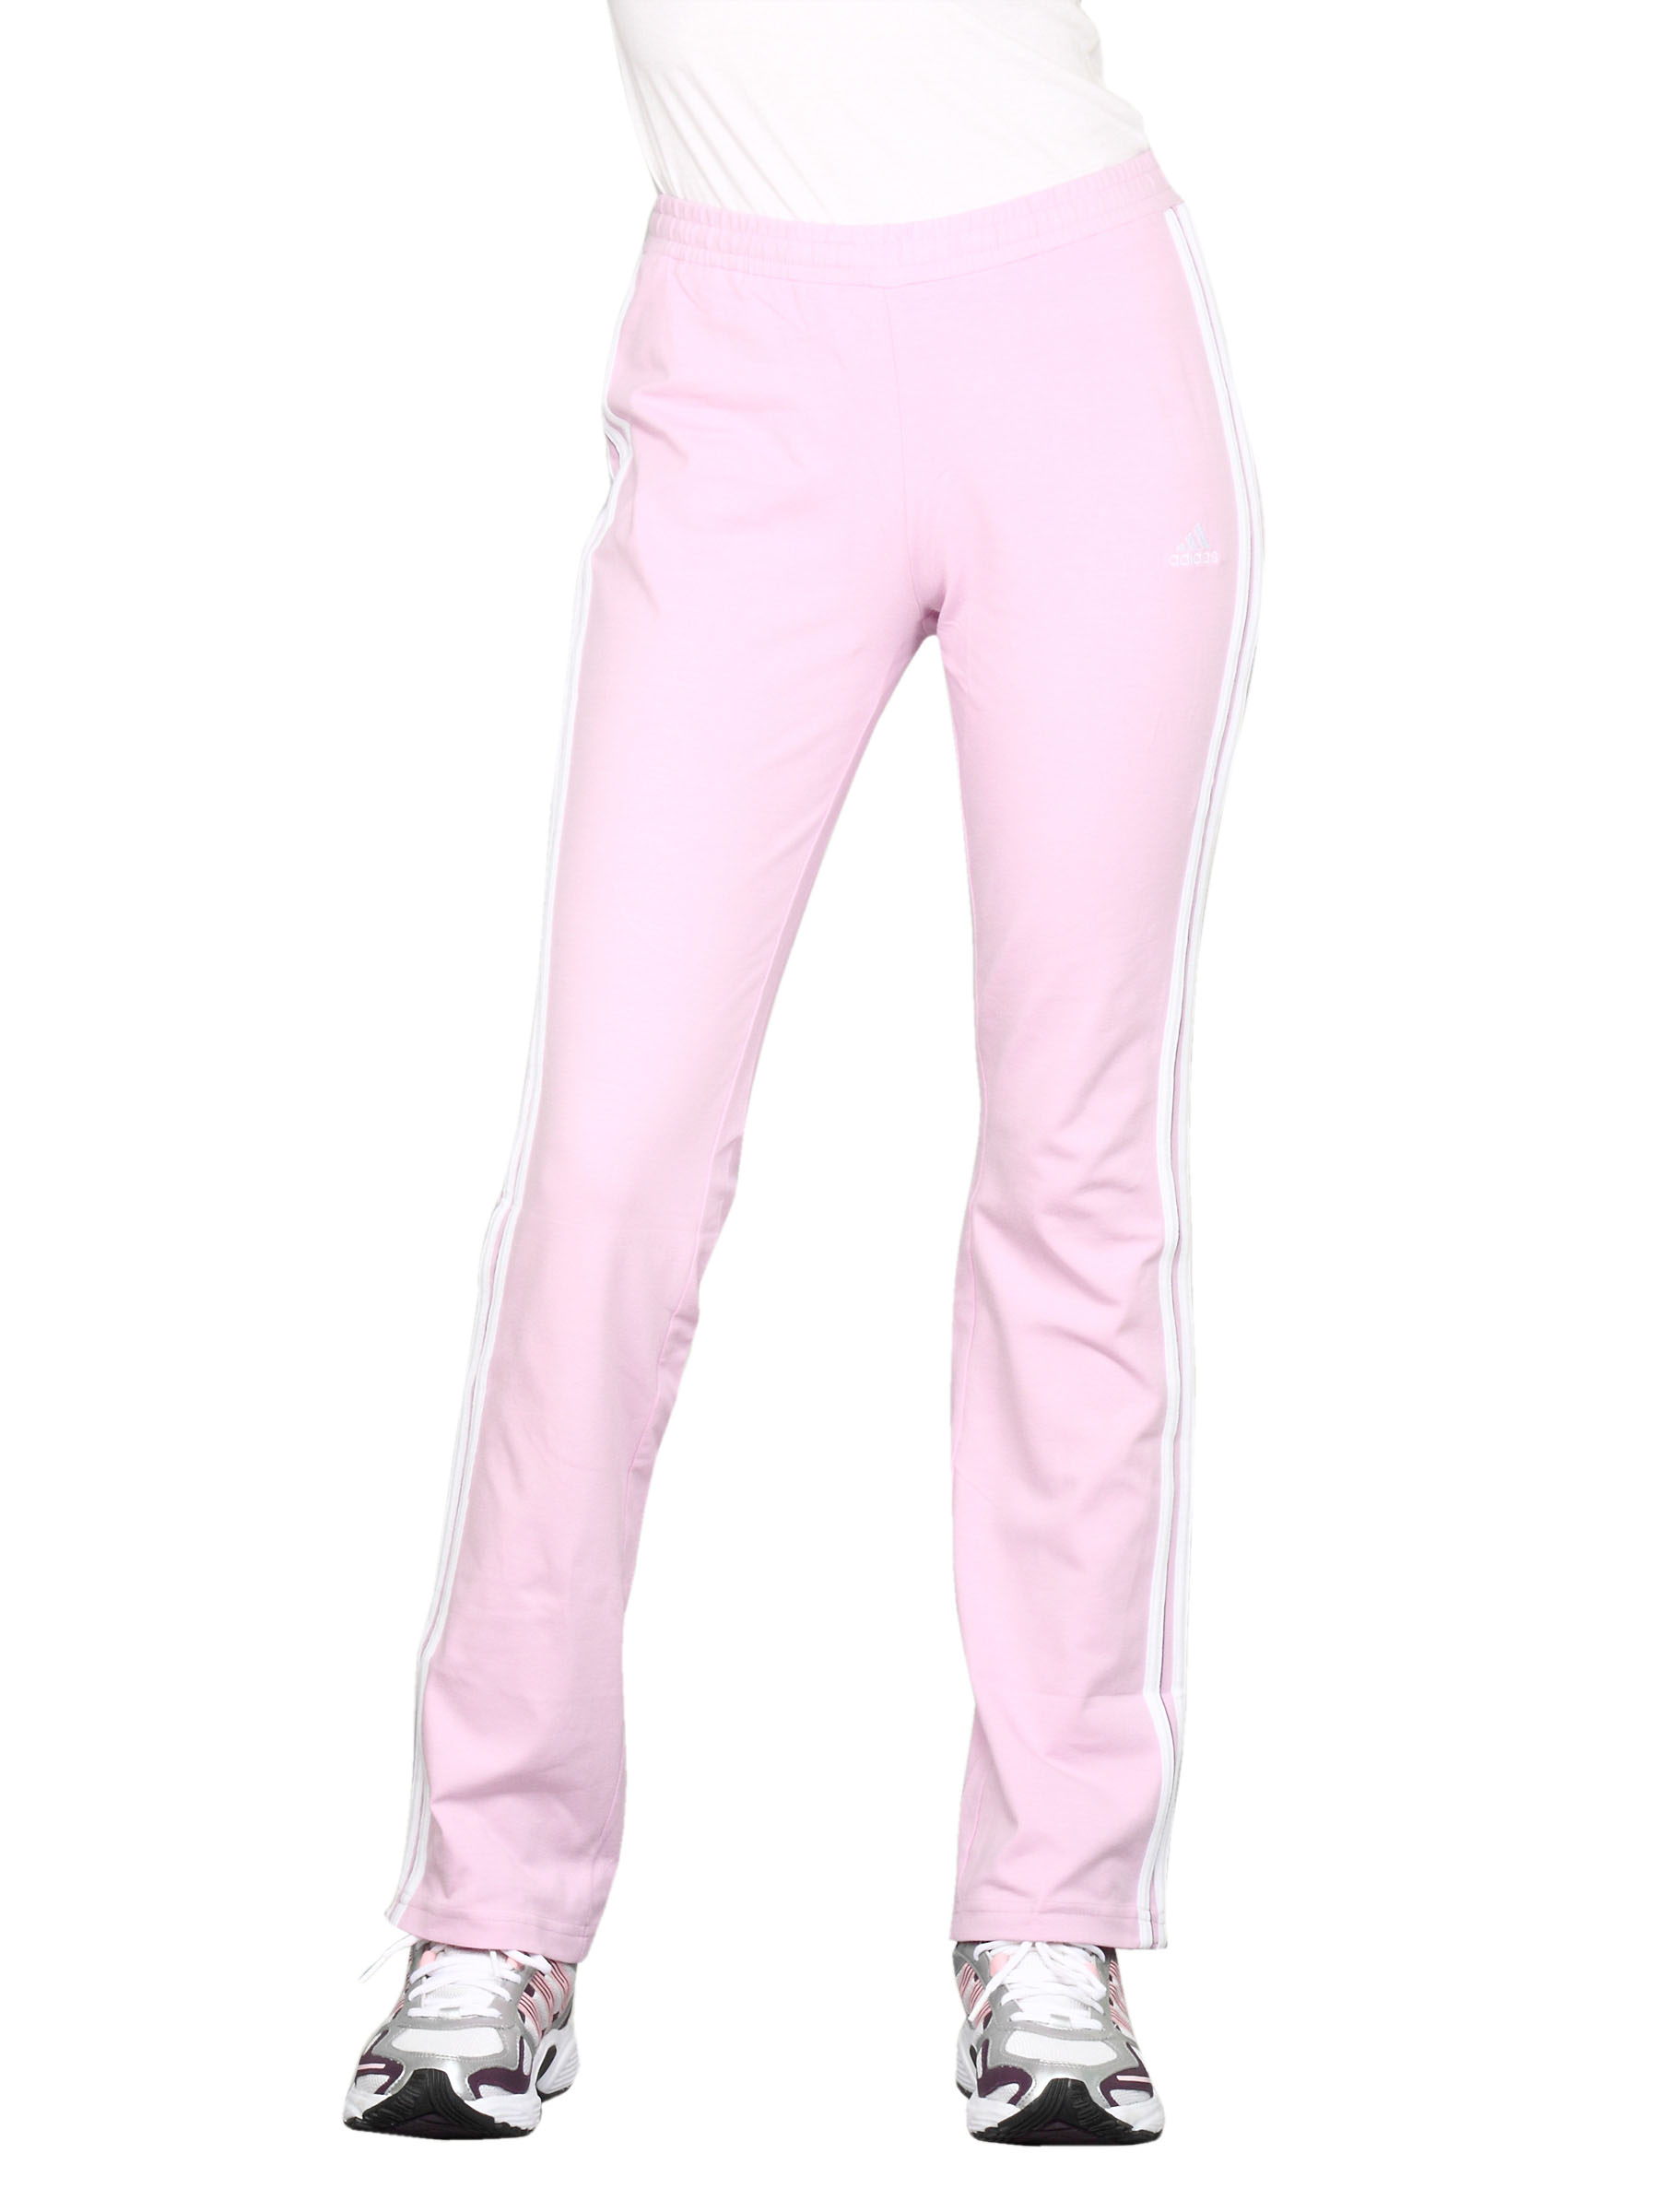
ADIDAS Women 3S Pink Track Pants
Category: Apparel / Bottomwear / Track Pants
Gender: Women
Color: Pink
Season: Summer 2011
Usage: Sports